99th Infantry Division (United States)

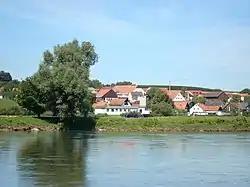
Danube river near Eining, Germany

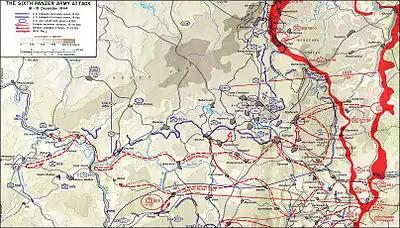
Map depicting the northern shoulder of the Battle of the Bulge, or Ardennes Offensive, in which the German Sixth Panzer Army attacked the United States' 99th Infantry Division, but could not dislodge them. The 99th Division's effective defense of the sector prevented the Germans from accessing the valuable road network and considerably slowed their timetable, allowing the Allies to bring up additional reinforcements.

The division first saw action on 9 November, taking over the defense of the sector north of the Roer River between Schmidt and Monschau, a distance of nearly 19 miles. After defensive patrolling, the 99th probed the Siegfried Line against heavy resistance on 13 December. Formerly nicknamed the "Checkerboard Division," which referred to its shoulder patch, in late 1944 having not yet seen battle, the division was nicknamed the "Battle Babies."